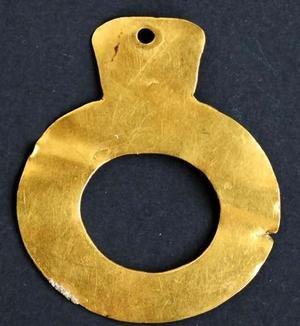
Ptolemaïda, Ptolémaïde ou Ptolémaïs est une ville du nome de Kozani en Macédoine-Occidentale en Grèce. Elle est la capitale du dème d’Éordée, créé en 2010.